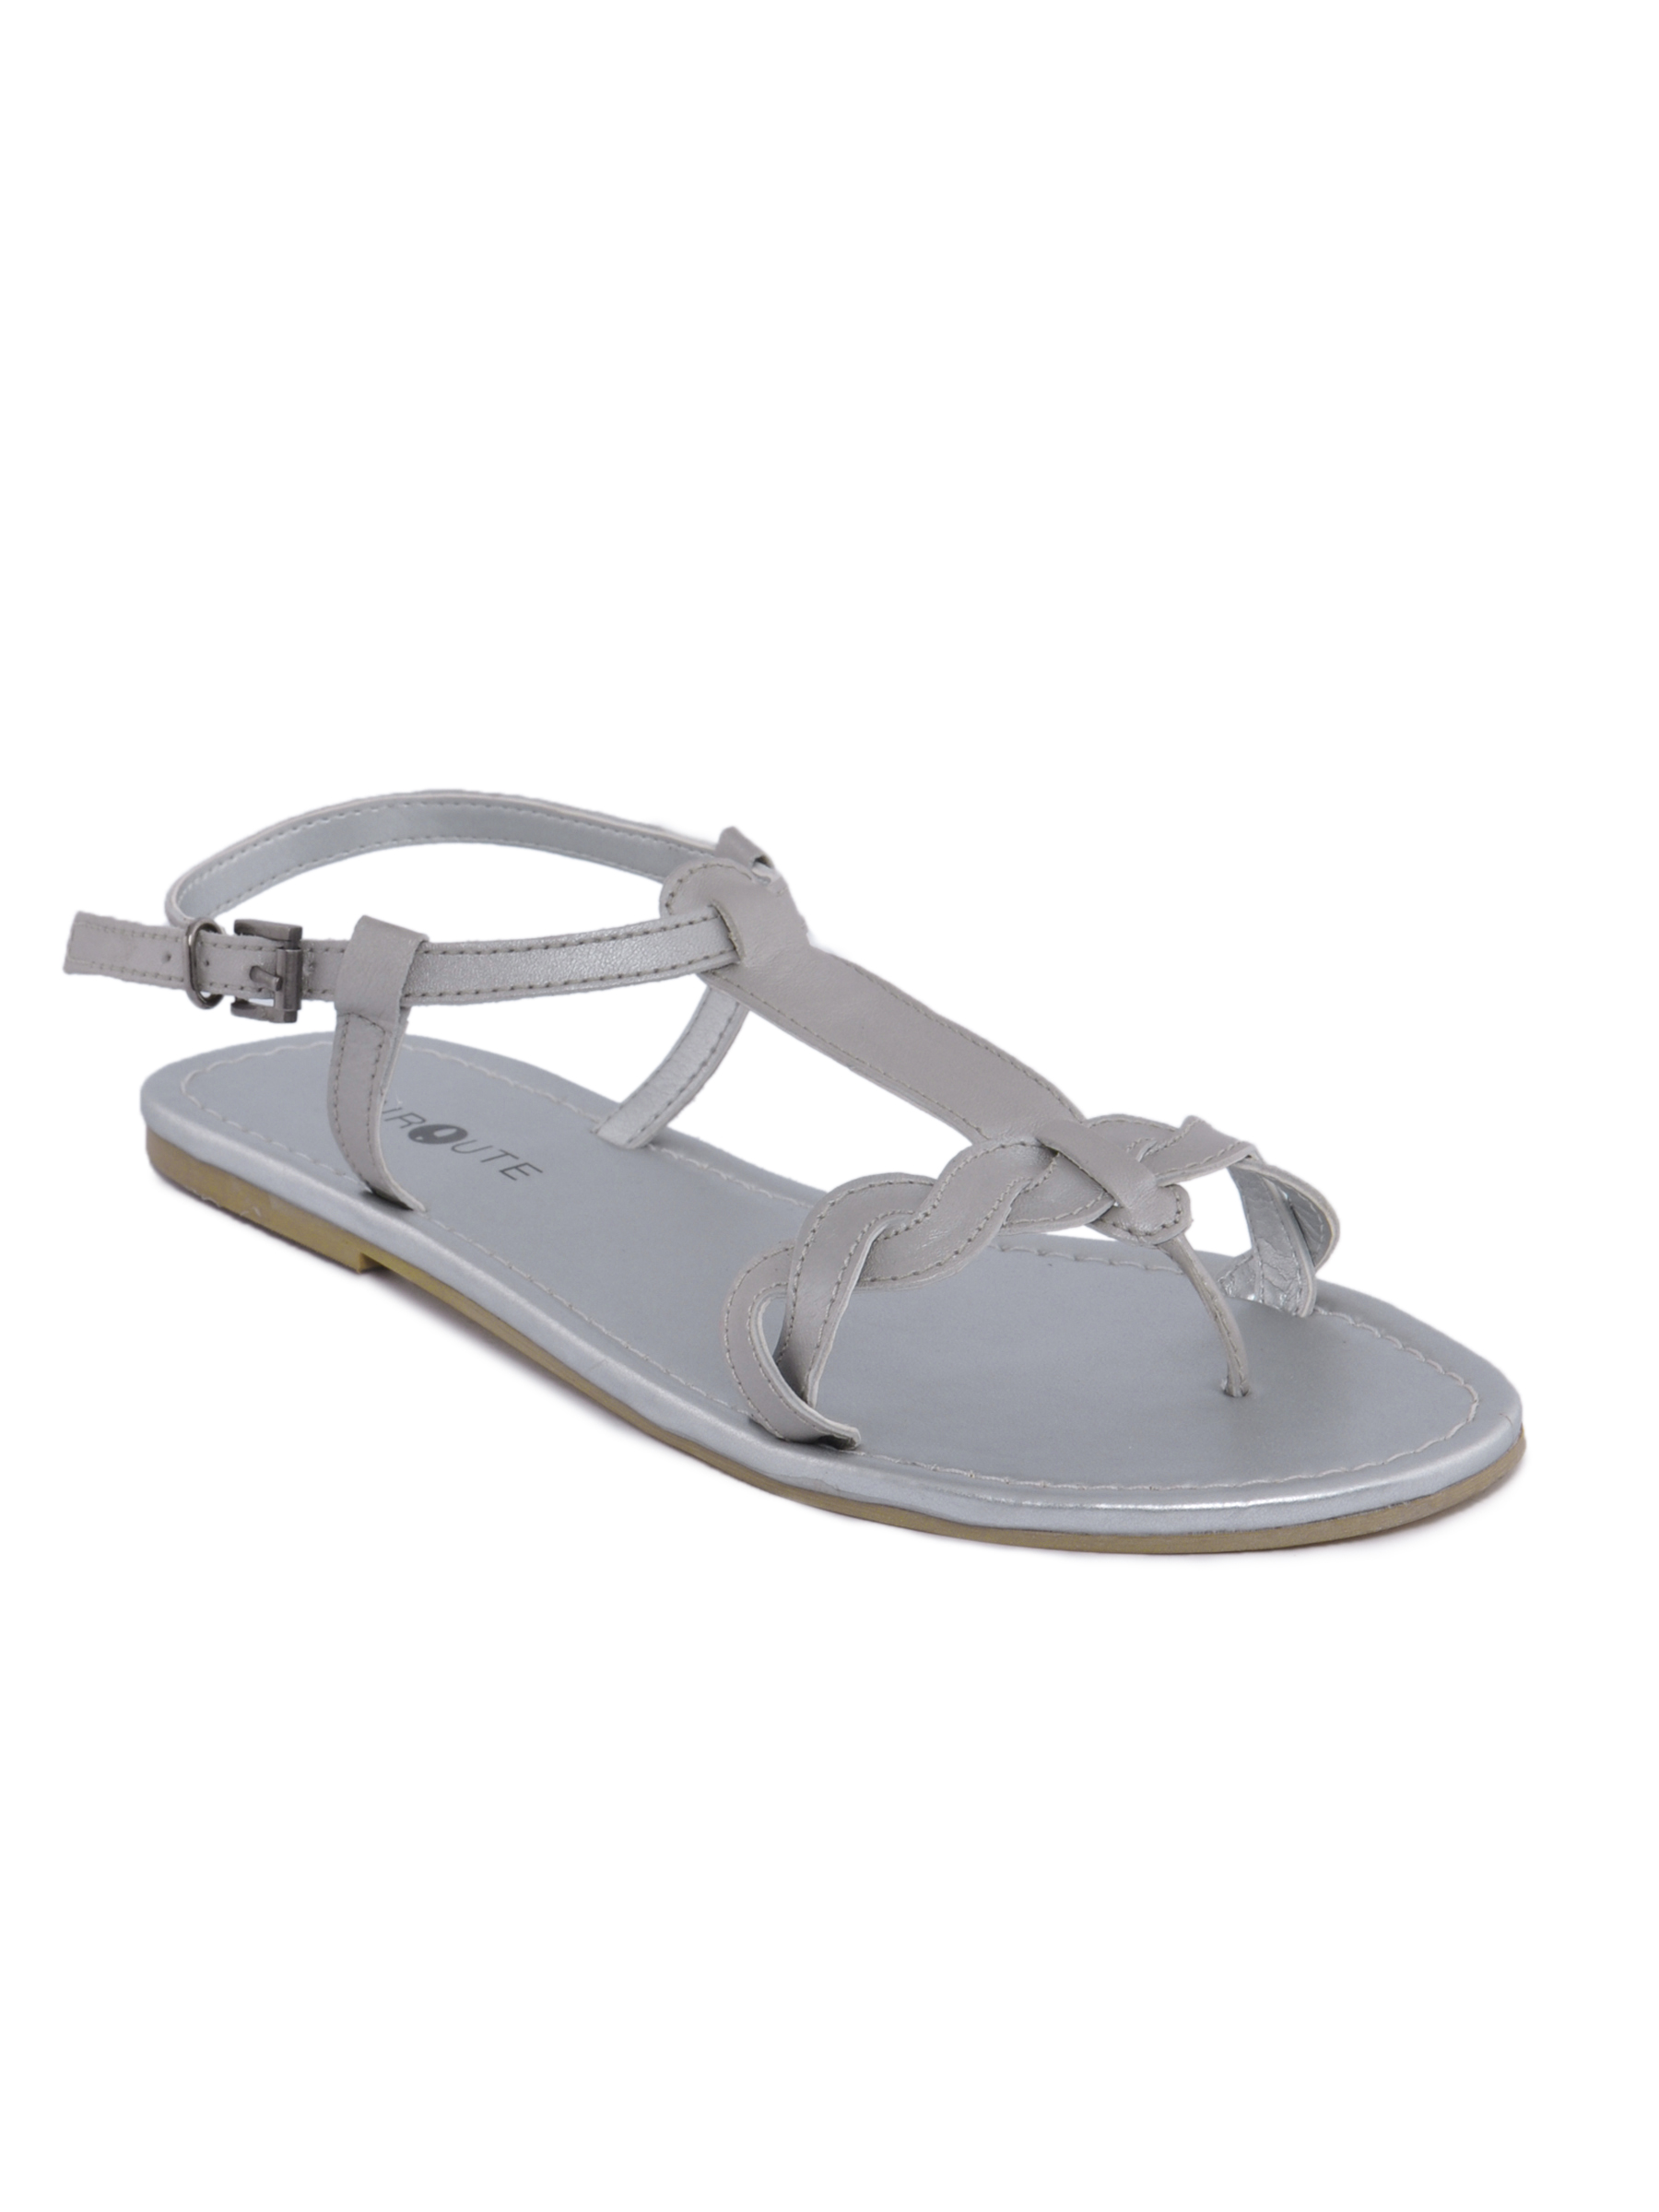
Enroute Women Casual Silver Flats
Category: Footwear / Shoes / Heels
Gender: Women
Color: Silver
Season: Summer 2012
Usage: Casual